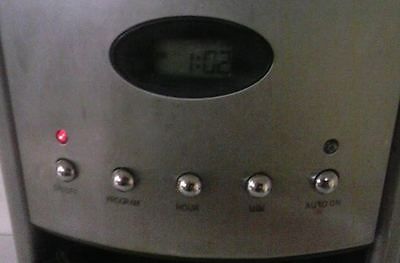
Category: coffee maker